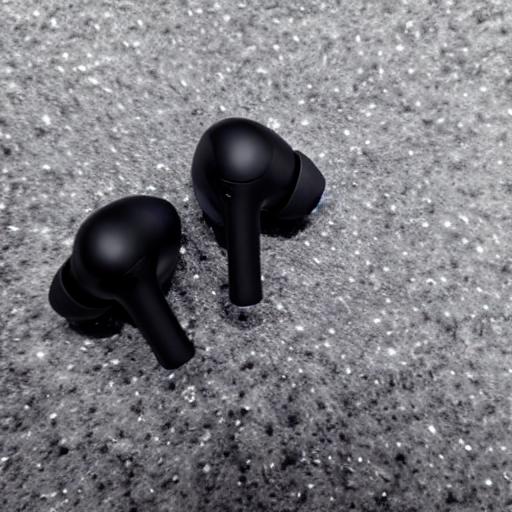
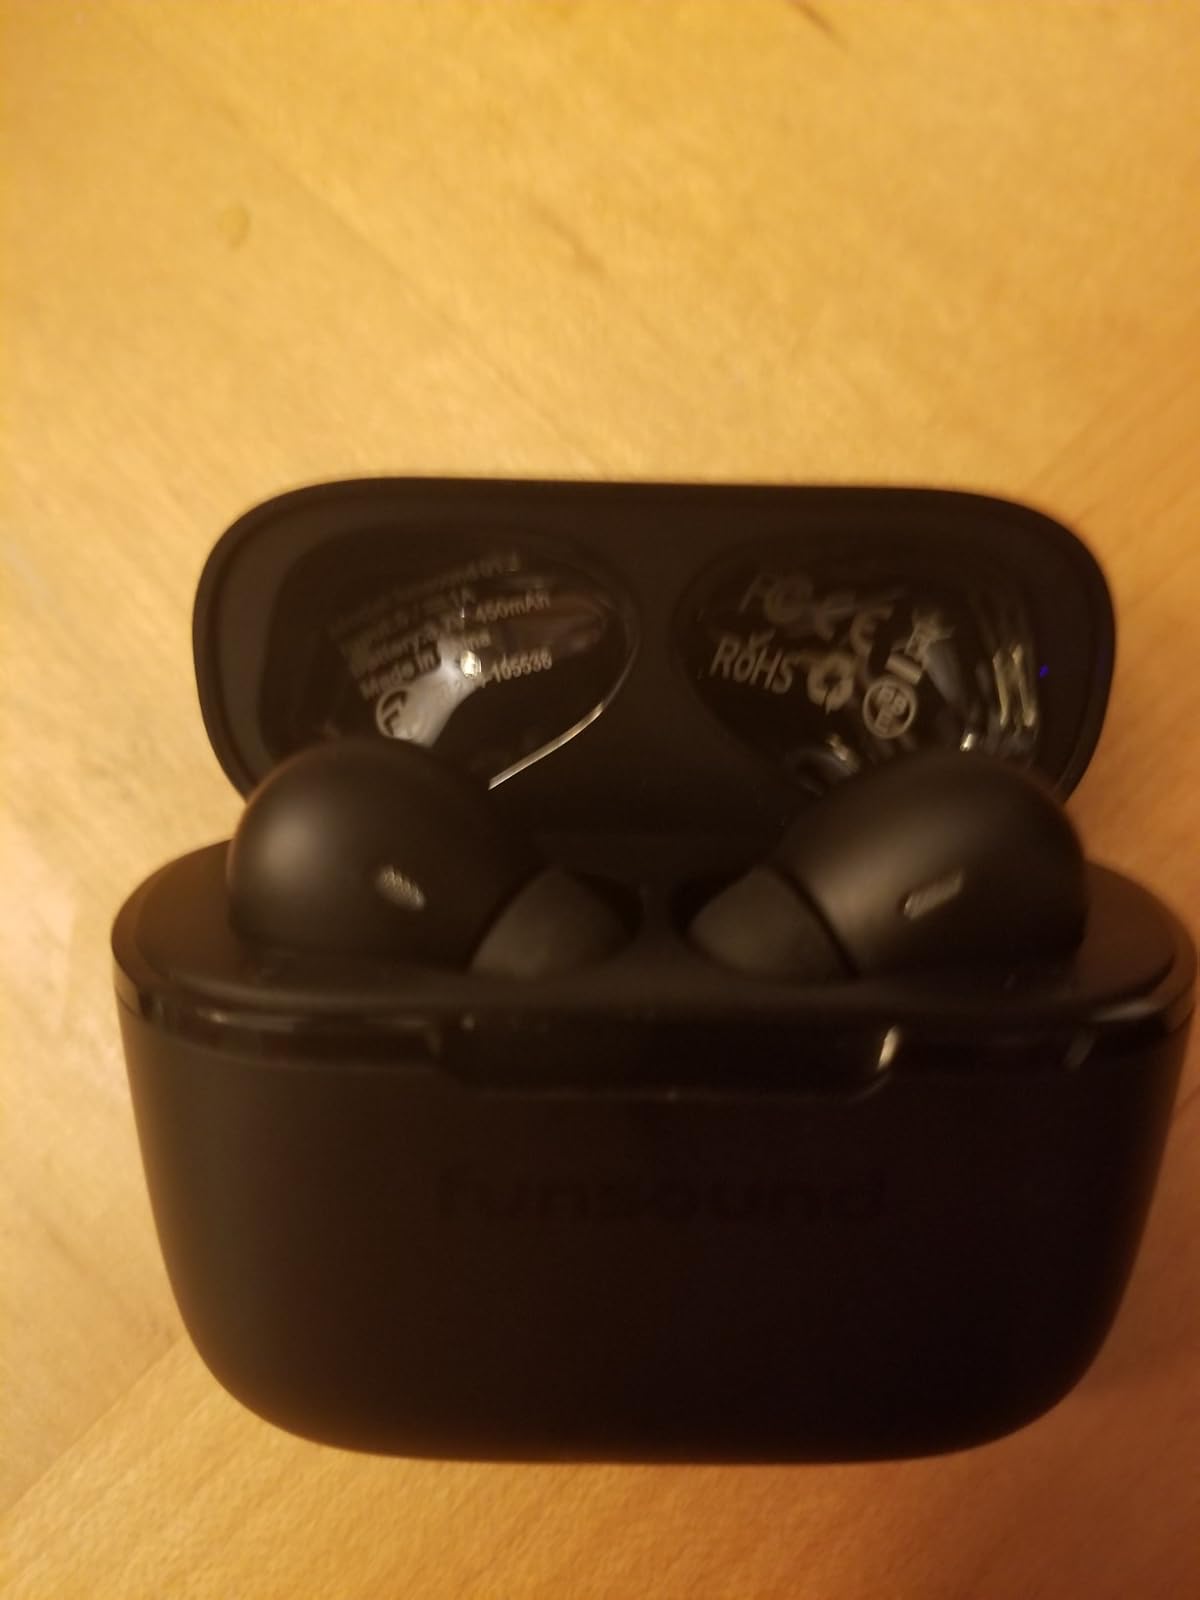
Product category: earbuds
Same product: no